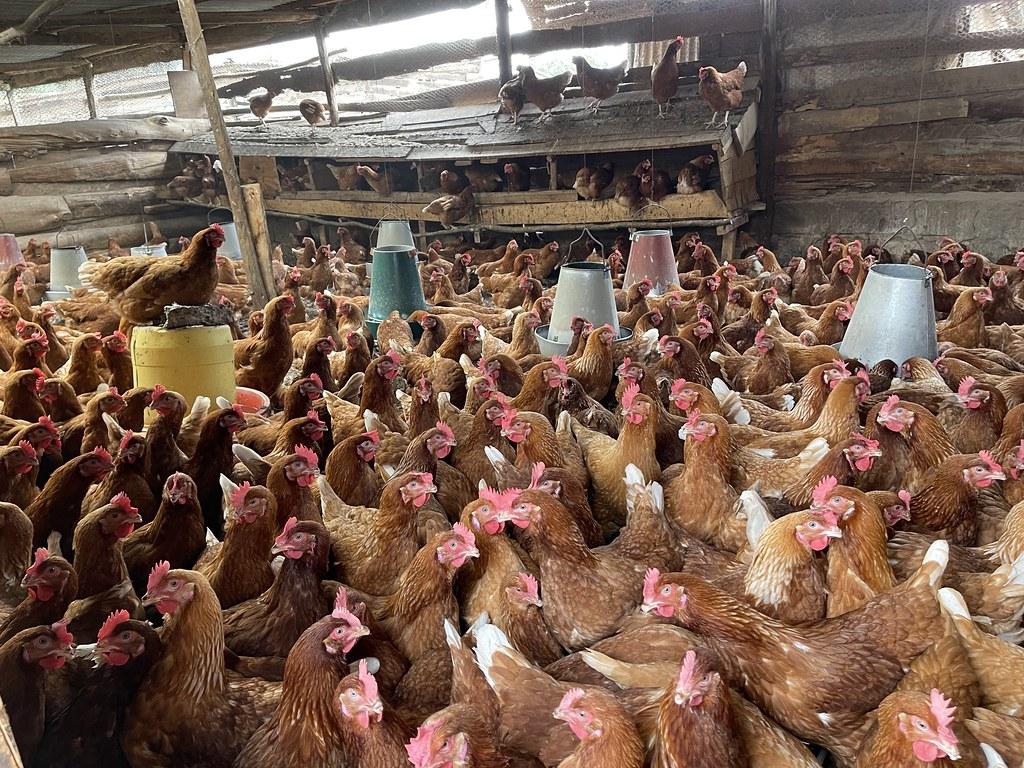
Shamba la kisasa la ufugaji wa kuku. Kuna idadi kubwa ya kuku wenye manyoya ya rangi ya kahawia na nyekundu yaliyokusanyika pamoja. Kuku hawa wamefungiwa ndani ya banda kubwa na vyombo vya kulishia na kunywea maji vyenye rangi tofauti kama vile; Manjano, Bluu na Nyeupe vilivyotundikwa juu. Hii inaonesha ufugaji wa kuku wa biashara.